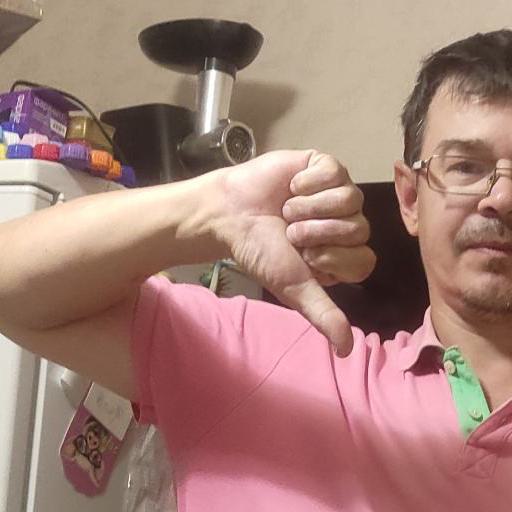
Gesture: dislike